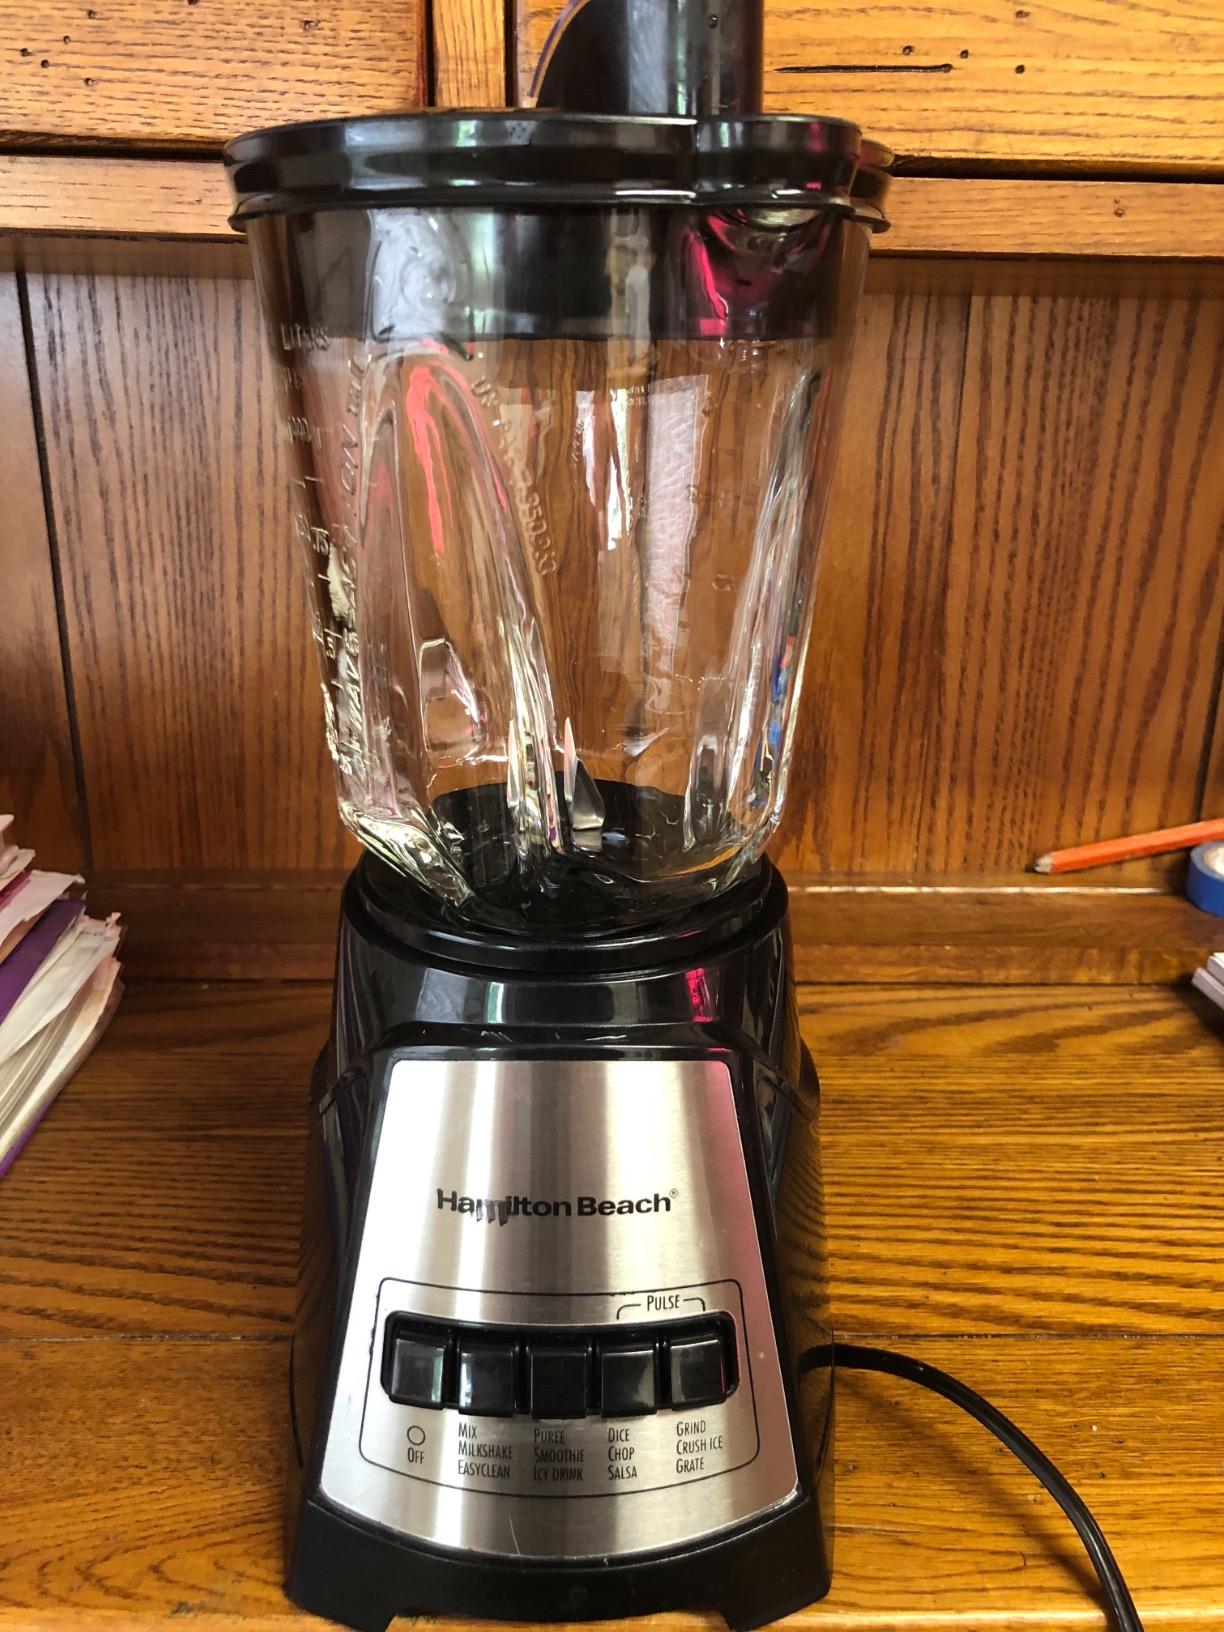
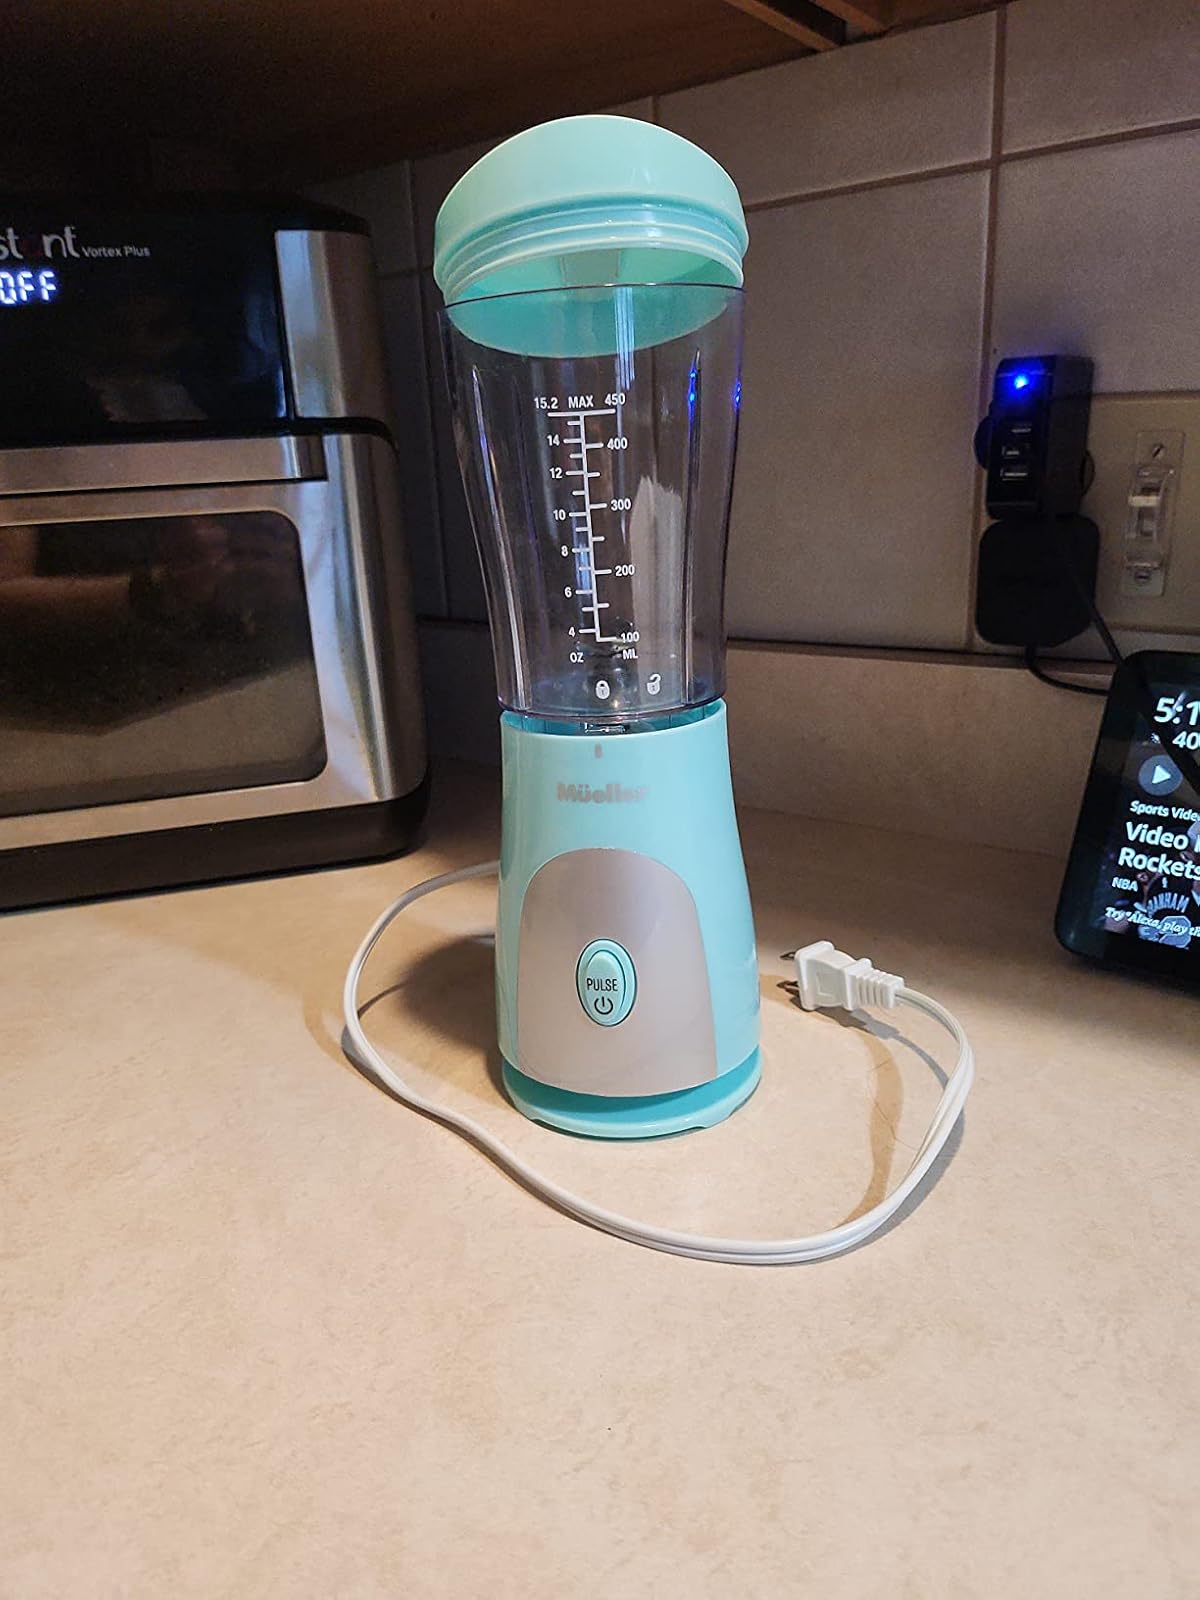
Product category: items_blender
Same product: no